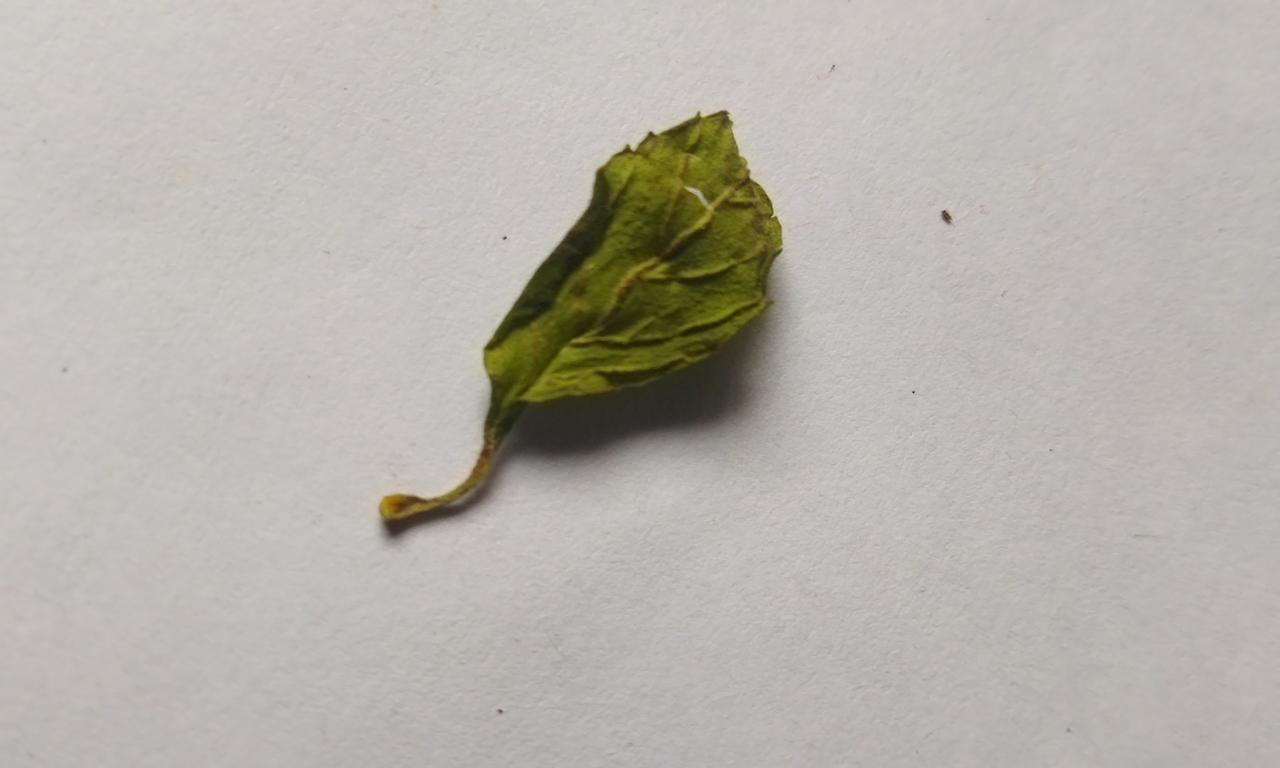
Label: Dried